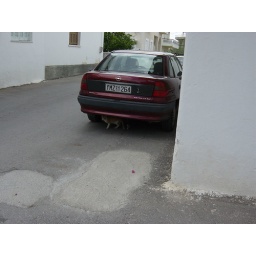
cat under car